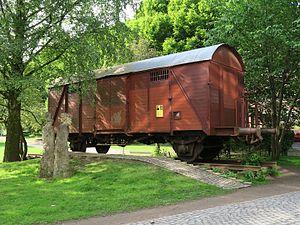
Paul Moritz Cohn, né le 1ᵉʳ août 1924 à Hambourg en Allemagne et décédé le 20 avril 2006 à Londres, est un mathématicien britannique d'origine allemande, algébriste renommé et auteur de nombreux ouvrages de référence dans ce domaine.